Hospital Insurance and Diagnostic Services Act

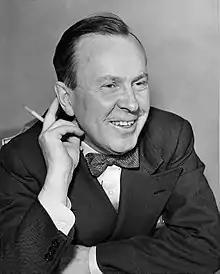
Lester B. Pearson

Despite a lack of commitment for federal funding, Saskatchewan proceeded with a plan for provincial hospital insurance. From the collective efforts of the "wheat economy" came a cooperative movement towards efficient agencies to deliver services to Saskatchewan’s sparse population. Strong local engagement contributed to the creation of the union hospital system and municipal hospital care plans. However, a solution to the problem of providing medical and hospital services to a population reeling from the devastating effects of the depression required a greater provincial contribution. The Co-operative Commonwealth Federation won their first majority government in 1944. Continuing the Liberal health insurance platform that introduced "A Bill Respecting Health Insurance," Tommy Douglas, as the new premier, signalled his commitment to the provision of health services by assuming the role of Health Minister as well. By 1947, Saskatchewan introduced the first universal hospital insurance program in North America.